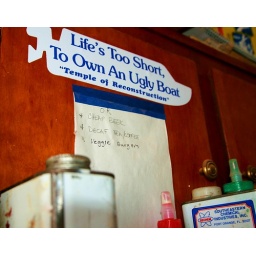
Cool sign in the boat workshop. 3-8-2010 Weew girls project